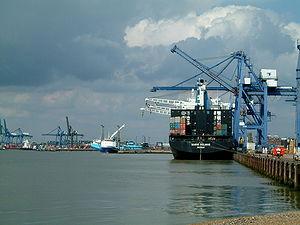
L'Est-Anglie est une région d'Angleterre de l'Est.